Pupillary light reflex

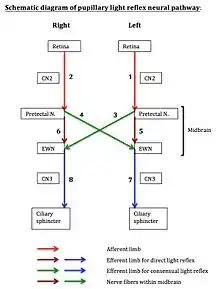
Schematic diagram of pupillary light reflex neural pathway

The diagram may assist in localizing lesion within the pupillary reflex system by process of elimination, using light reflex testing results obtained by clinical examination.